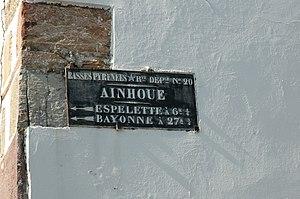
Ainhoa, ancienne plaque de rue sur la maison Elchoinea, prise le 08/07/2006 par Harrieta171
Ainhoa est une commune française, située dans le département des Pyrénées-Atlantiques en région Nouvelle-Aquitaine.